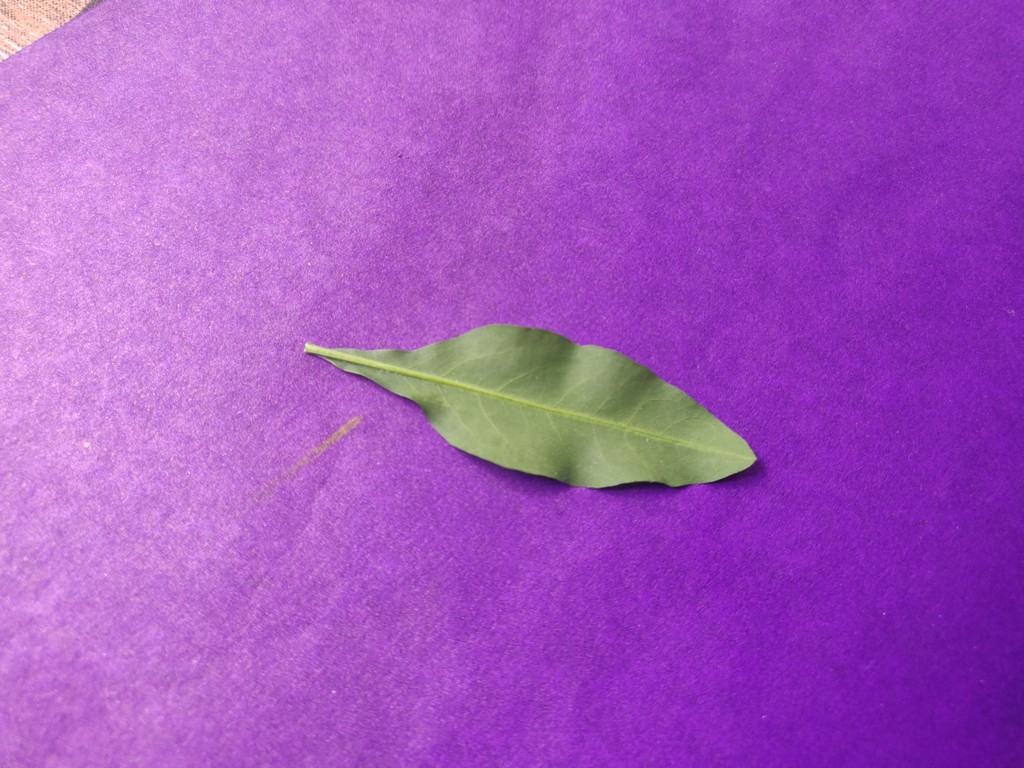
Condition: Healthy
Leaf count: single
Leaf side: back